Tamil Kadavul Murugan

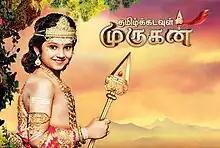

Tamil Kadavul Murugan is a 2017 Tamil-language mythology soap opera based on the life of the Hindu deity Murugan. It began airing on 2 October 2017 on Vijay TV every Monday to Friday, replacing "Bigg Boss Tamil". Season 1 ended with 104 episodes from 23 February 2018. Season 2 aired from 5 May 2018 to 19 May 2018 only on Hotstar for 15 episodes.